Architecture of Casablanca

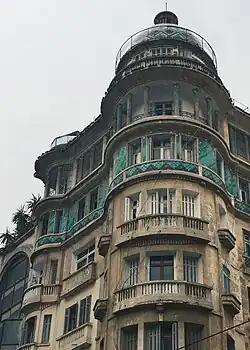
Hippolyte Joseph Delaporte's 1932 "Neo-Mauresque" Maret Building.

As the economic capital of Morocco, Casablanca is home to many government and municipal buildings. These buildings include but are not limited to: